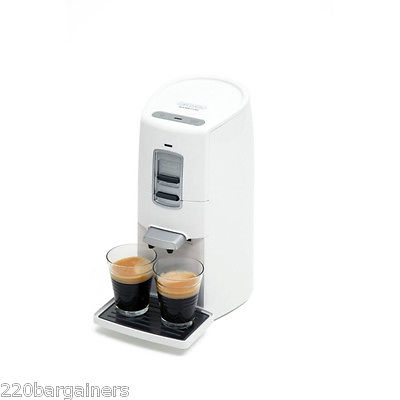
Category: coffee maker